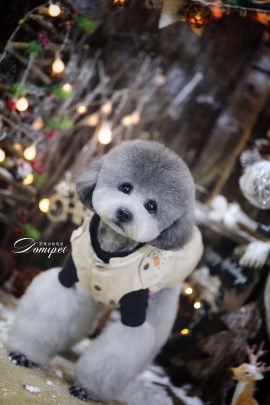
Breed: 7449-n000128-teddy